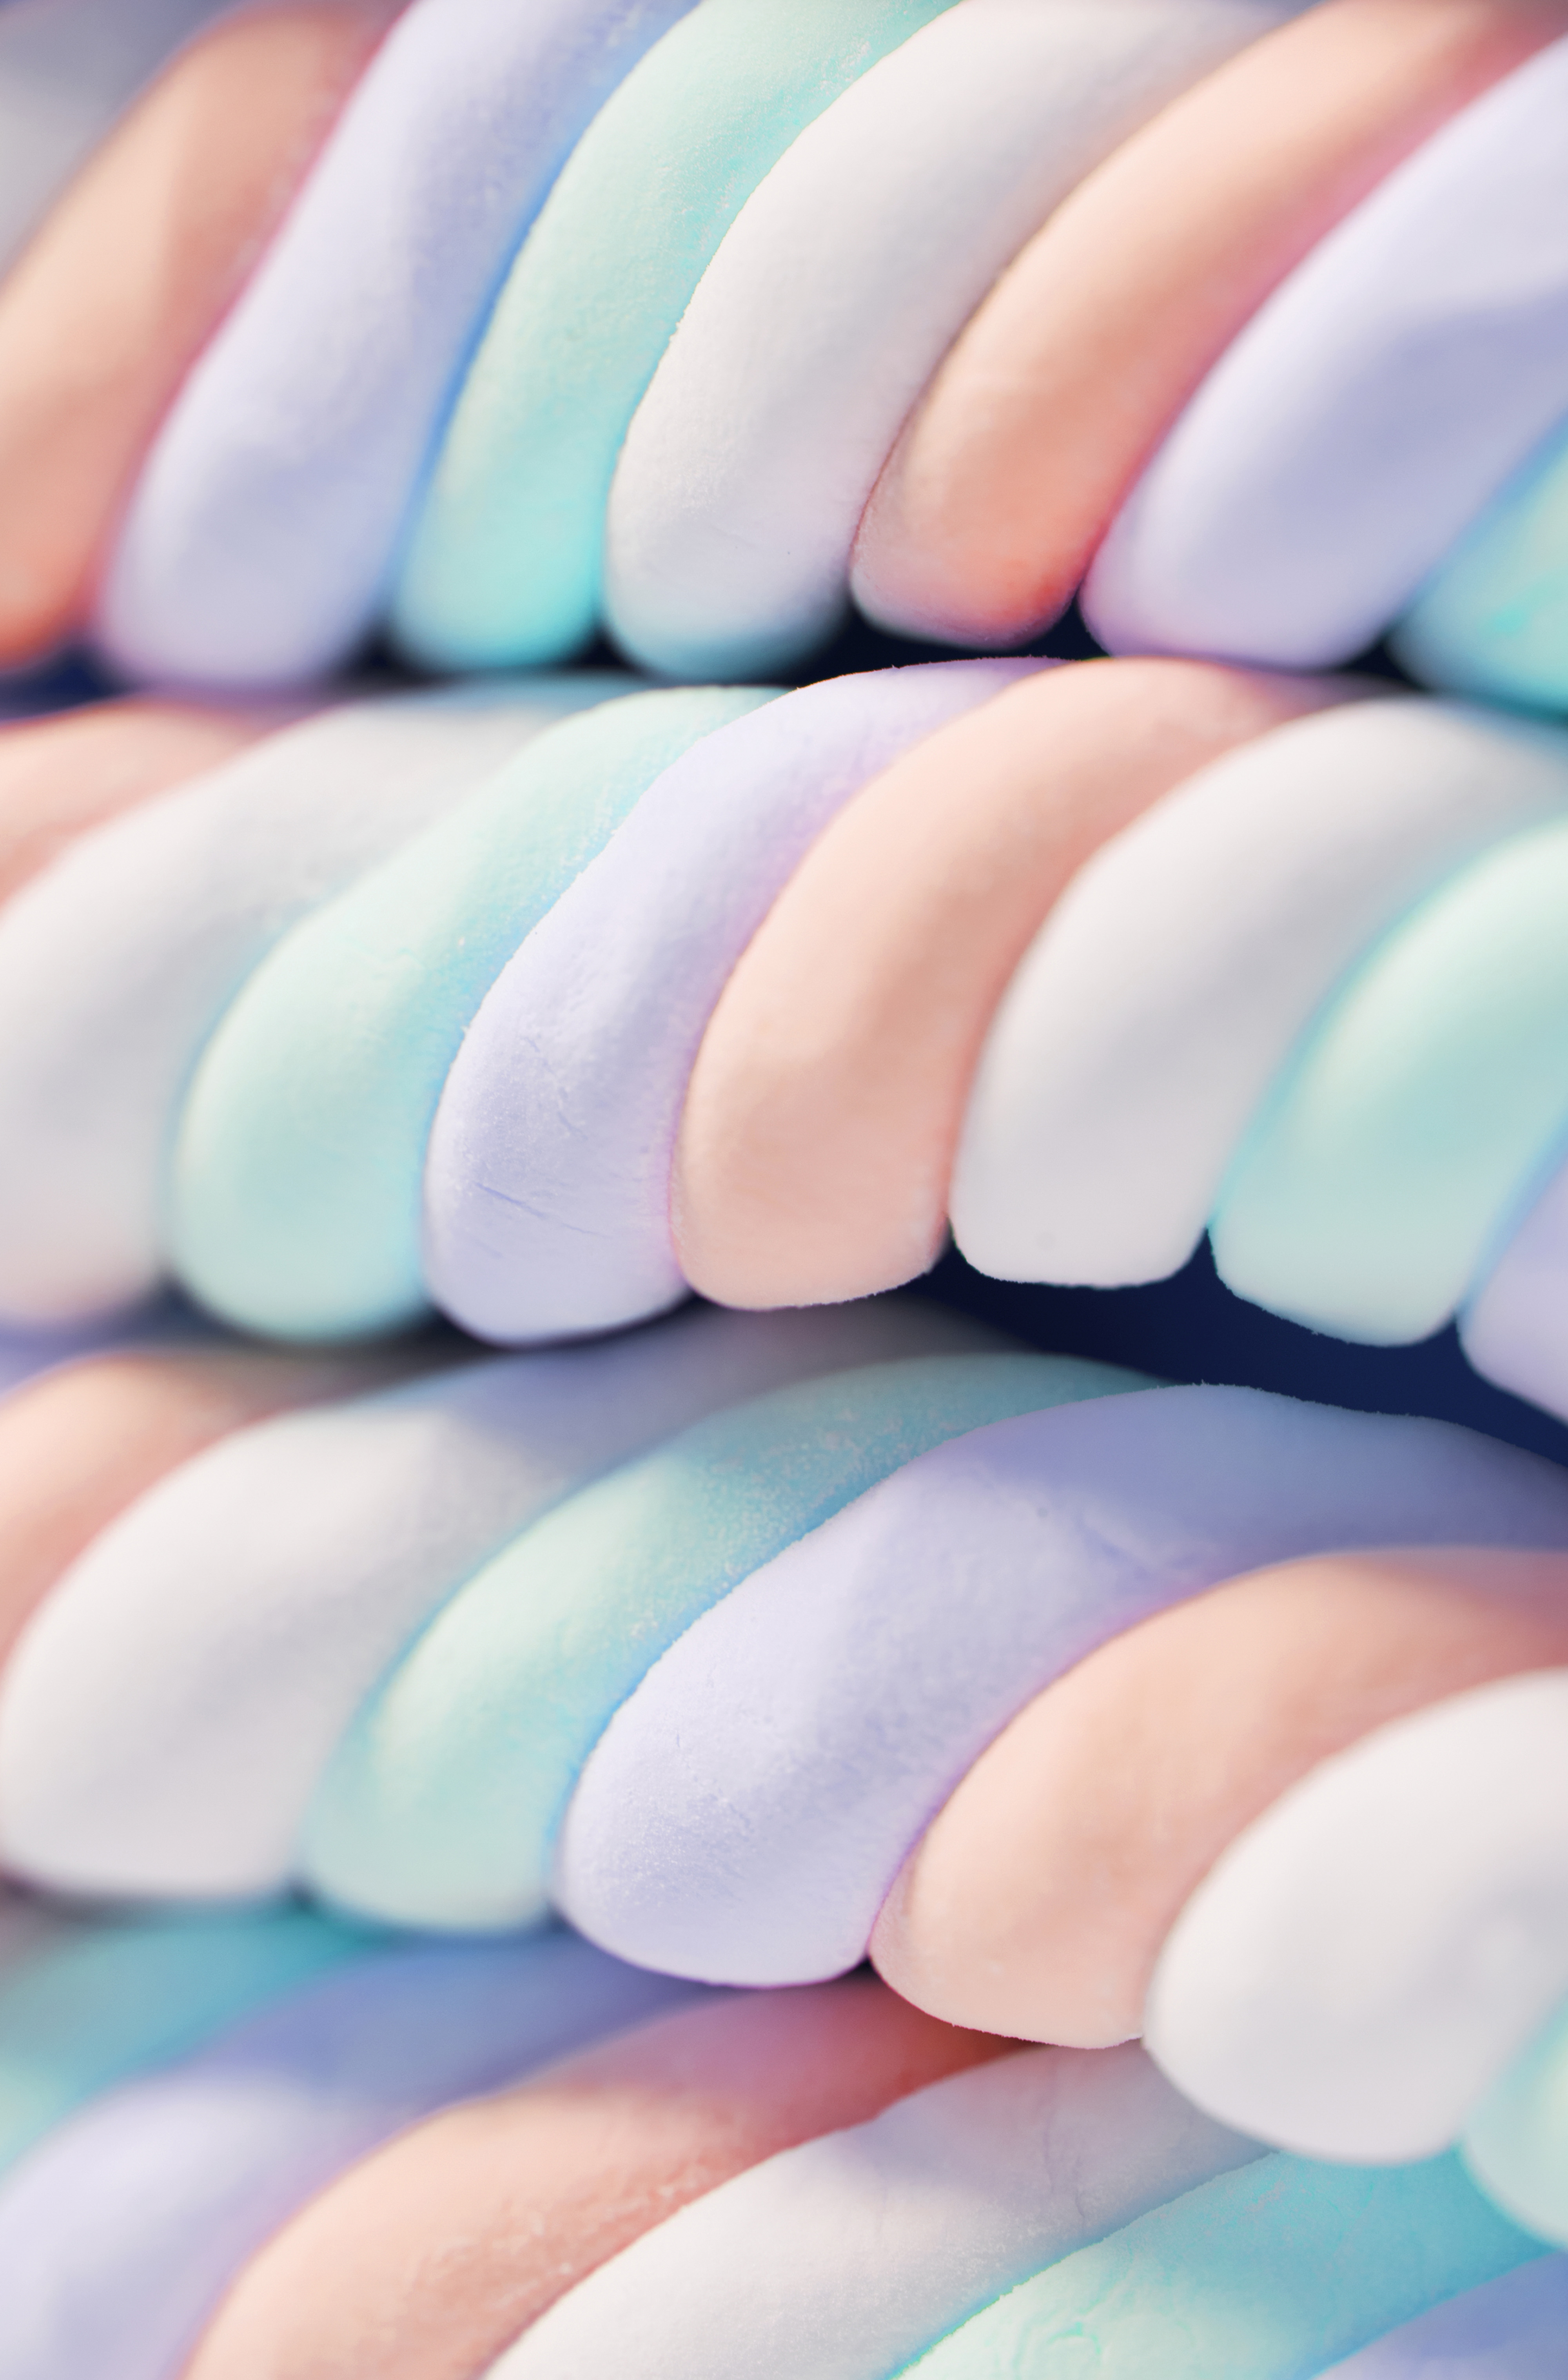
american, background, calories, candy, candyroll, chewy, closeup, colorful, confectionery, delicious, dessert, fat, flavor, fluffy, food, gelatin, marshmallow, marshmallow roll, pastel, pattern, pink, rolls, smores, snack, soft, sugar, sugary, sweet, sweets, texture, textured, treat, twist, wallpaper, white, yummy, turquoise, nail, close up